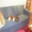
Label: couch